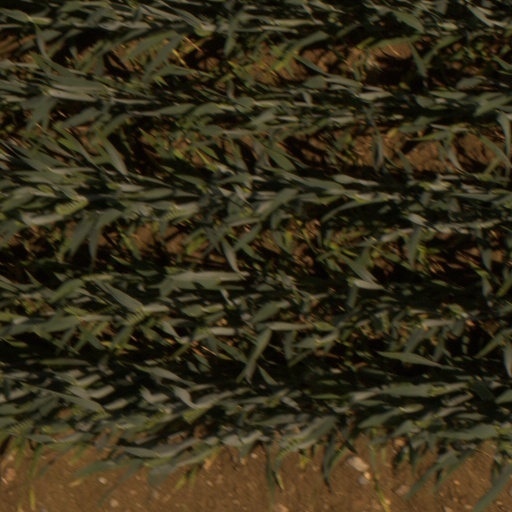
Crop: wheat